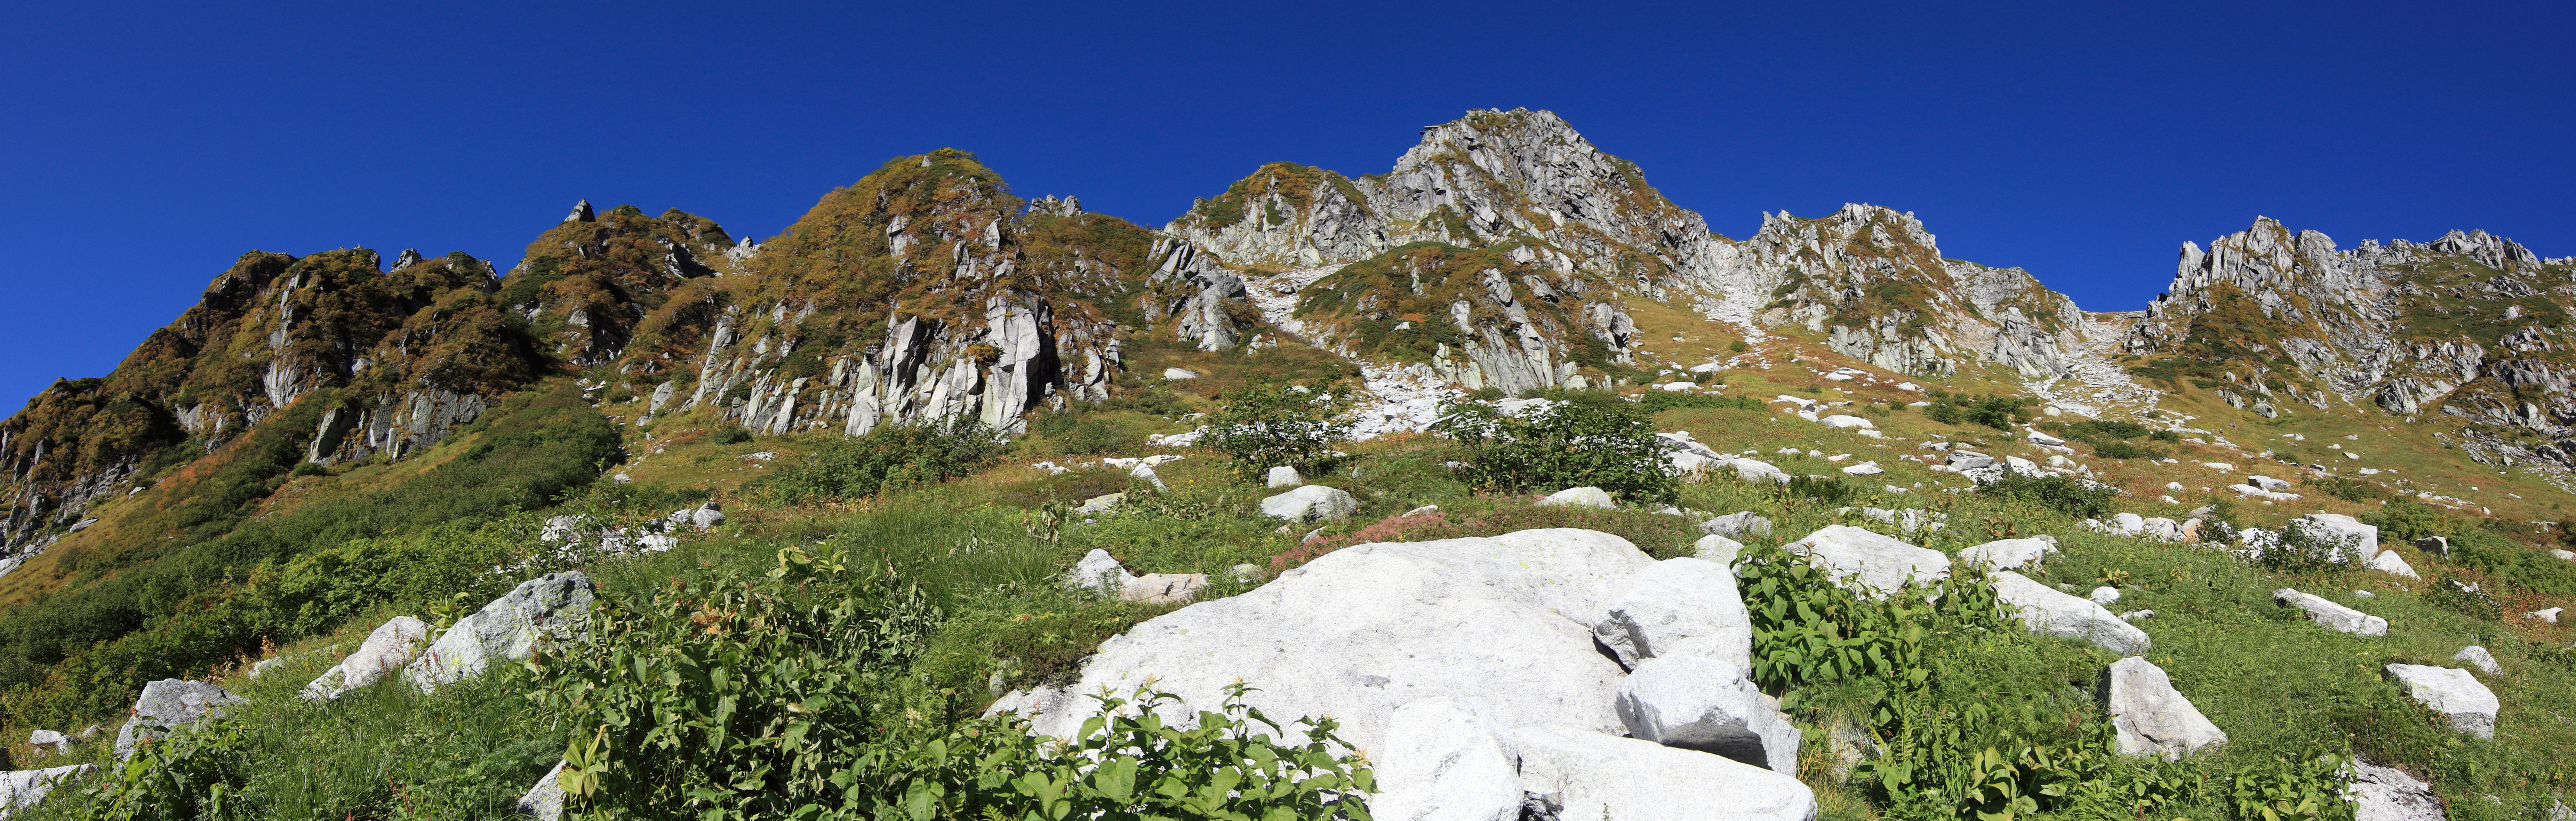
wilderness, walking, mountain, hiking, trail, meadow, adventure, valley, mountain range, panorama, formation, high, park, national park, ridge, summit, massif, alps, badlands, plateau, photomerge, 5d, hires, cirque, markii, ecosystem, pano, hi, res, resolution, stitch, nagano, komagane, senjojiki, senjohjikikar, landform, mountain pass, biome, geographical feature, mountainous landforms